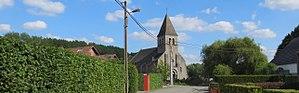
Warchin
Warchin est une section de la ville belge de Tournai, située en Région wallonne dans la province de Hainaut.